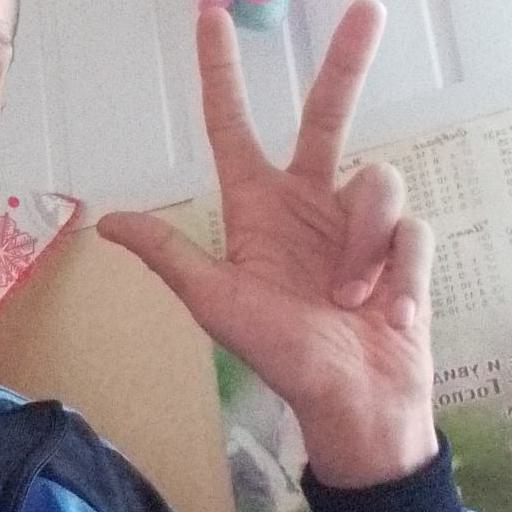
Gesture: three2